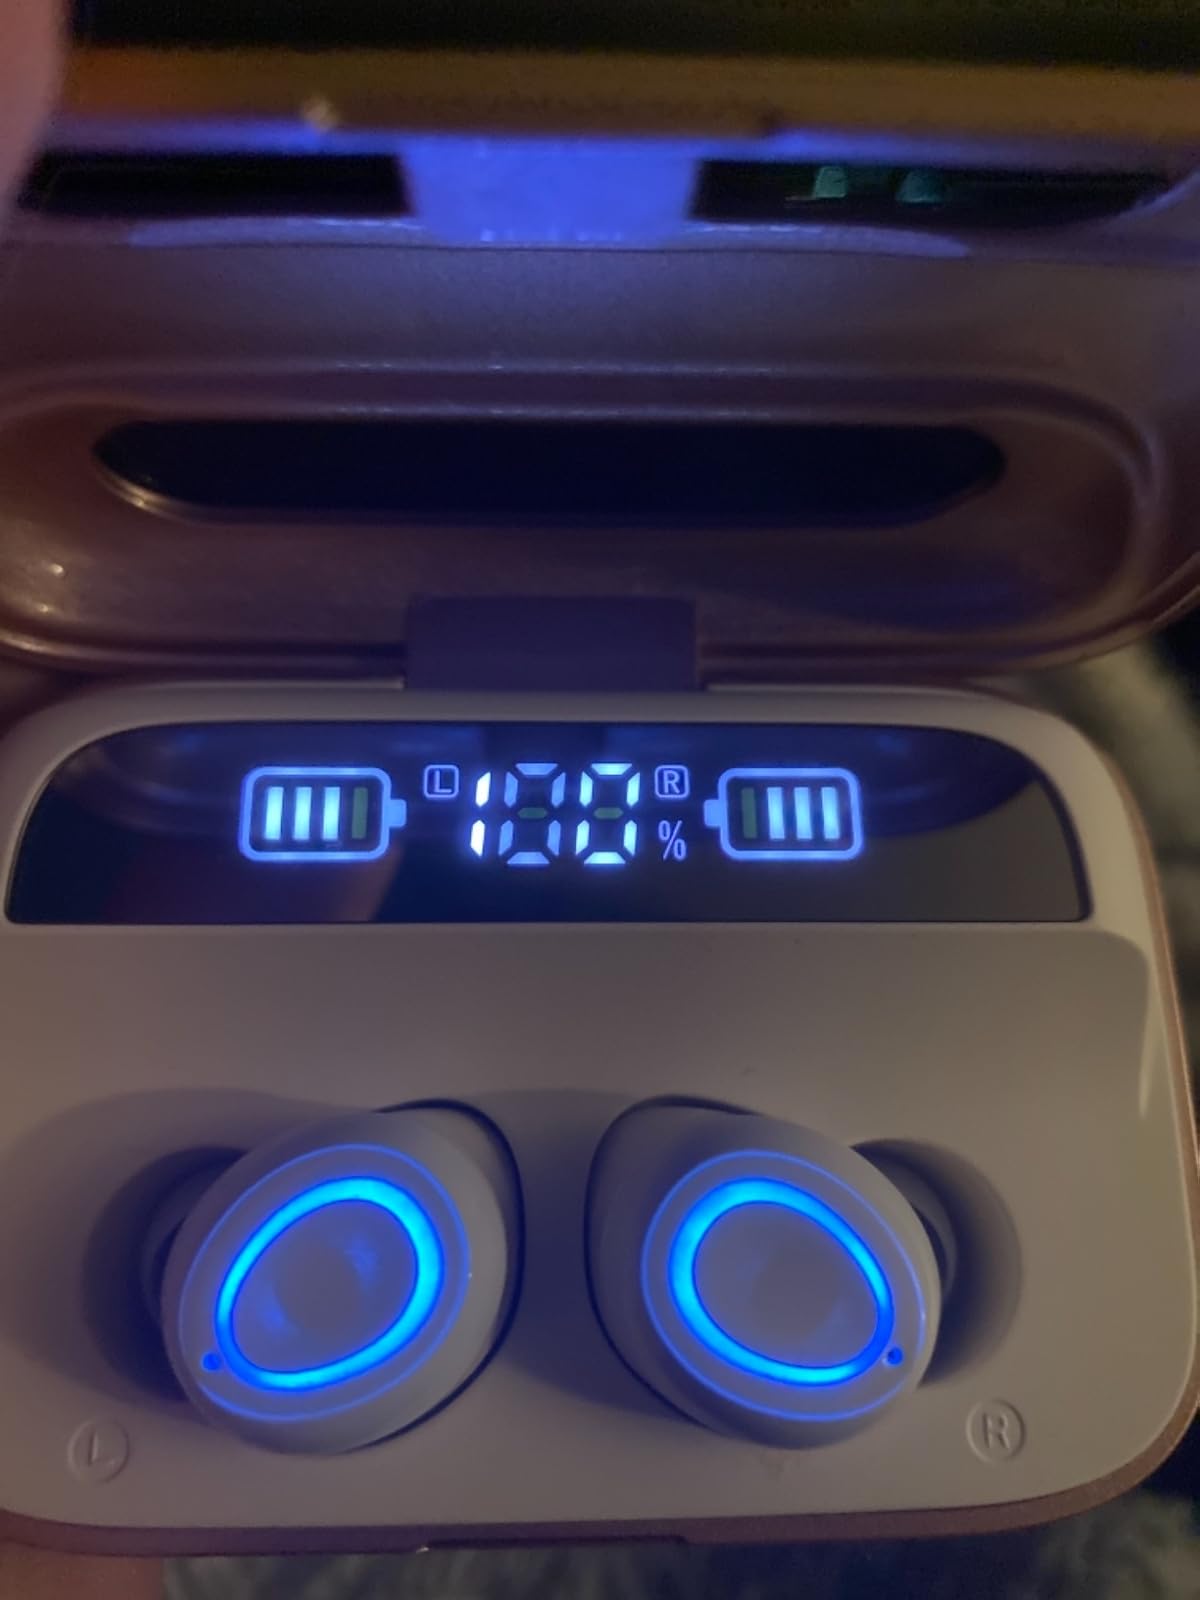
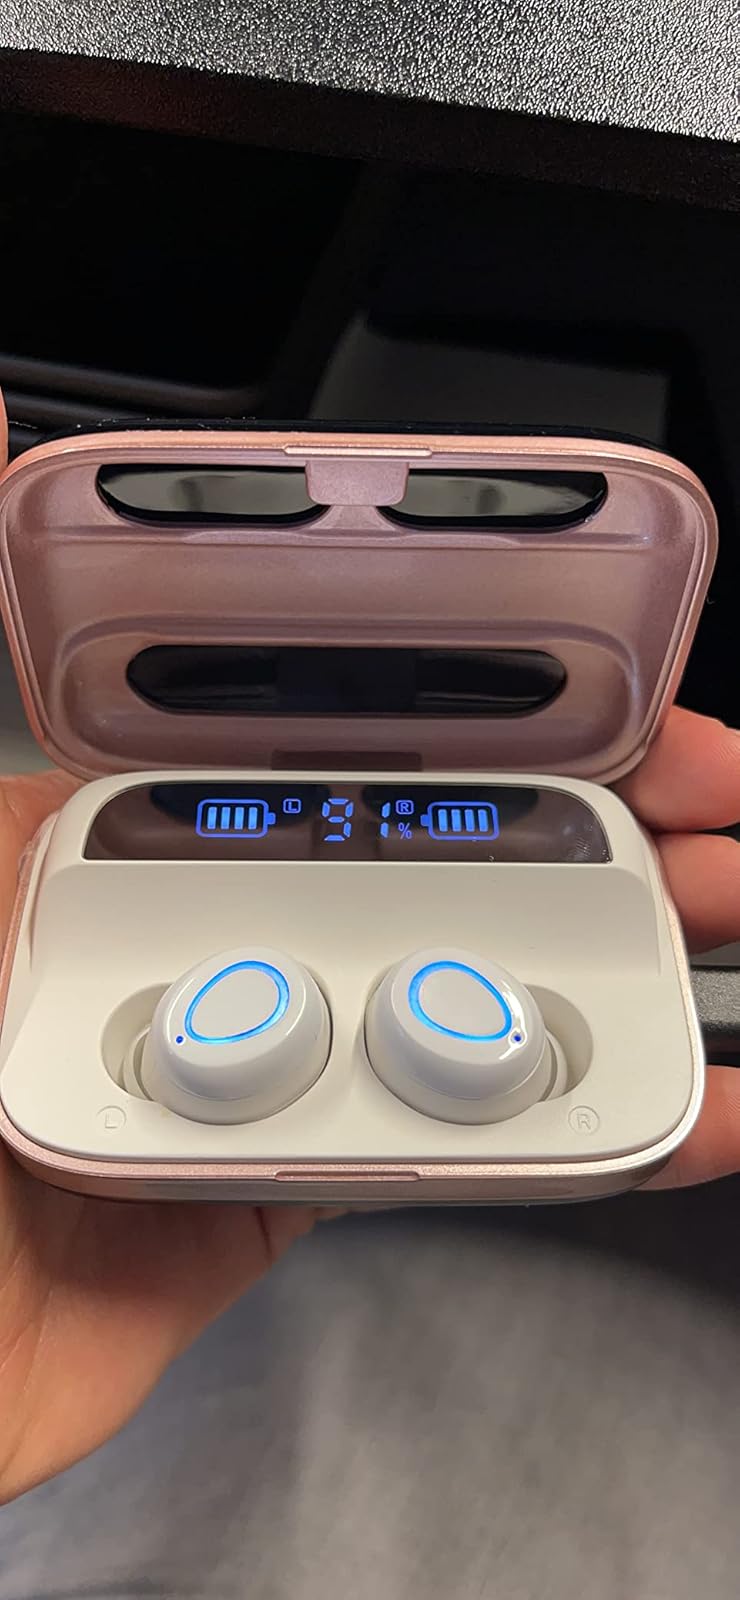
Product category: earbuds
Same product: yes